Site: brandenburg
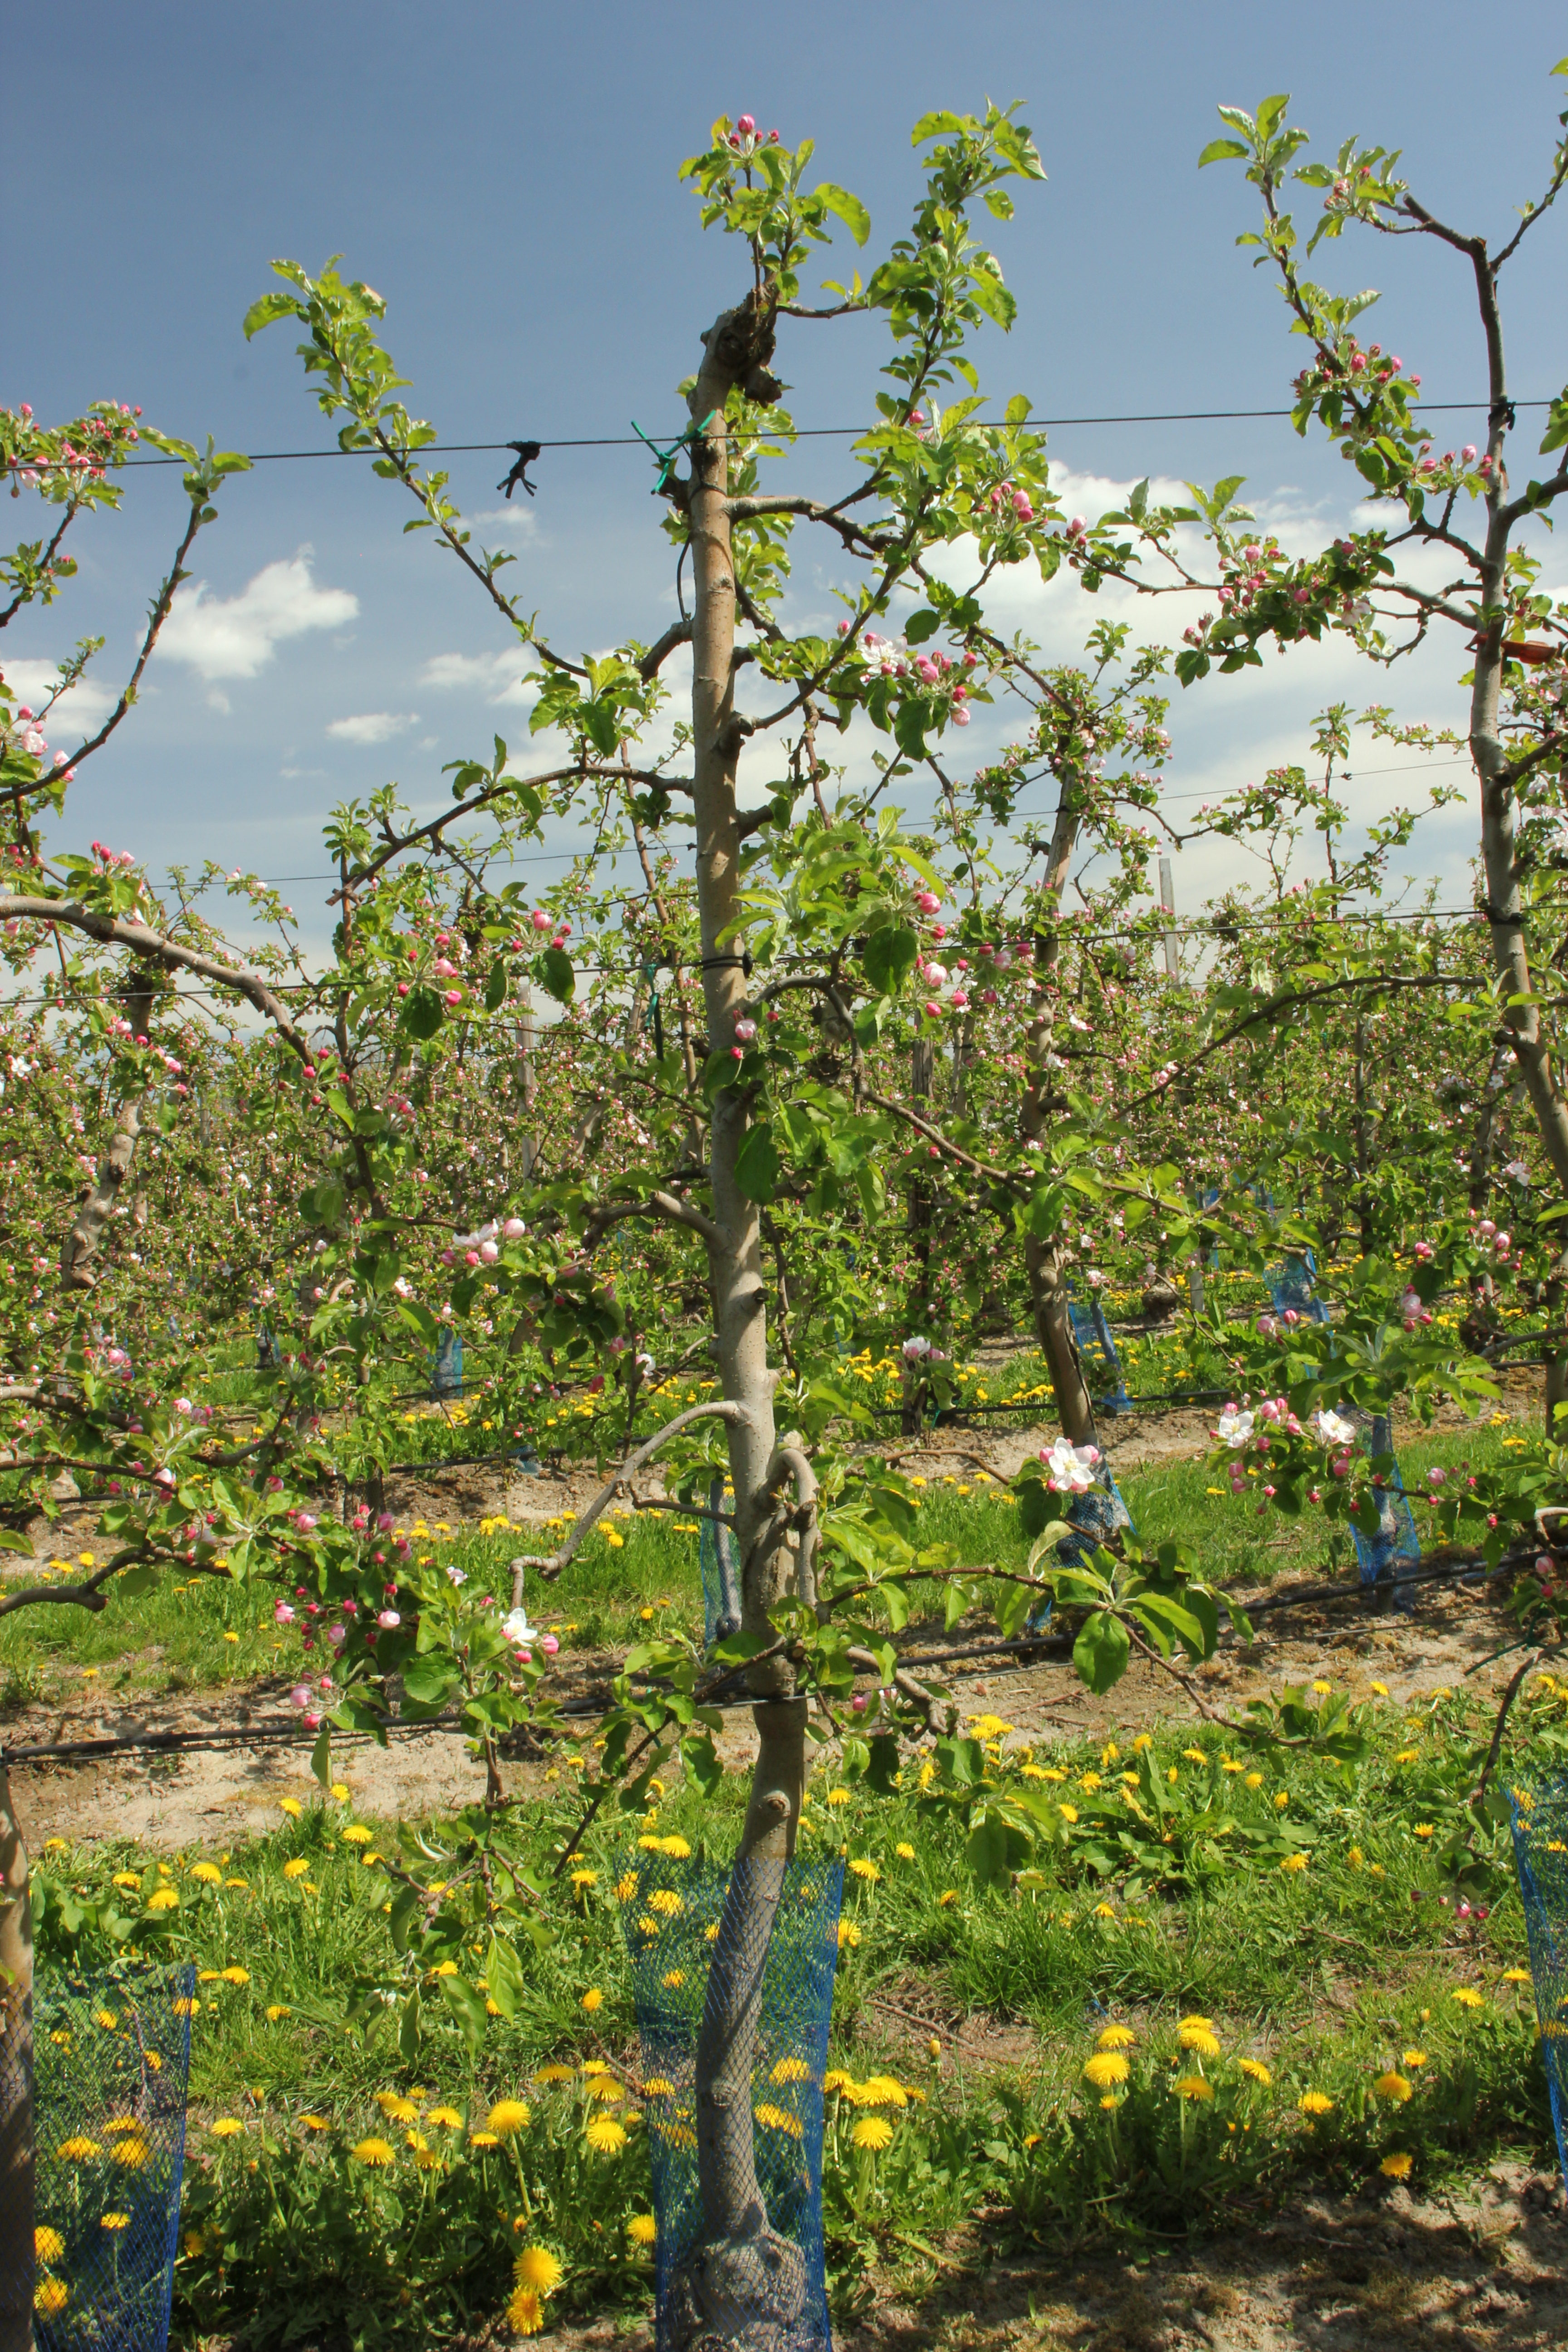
Growth stage (BBCH 57): Inflorescence emergence